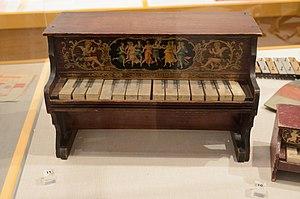
La Schoenhut Piano Company est un fabricant américain de pianos jouets fondé en 1872 à Philadelphie.